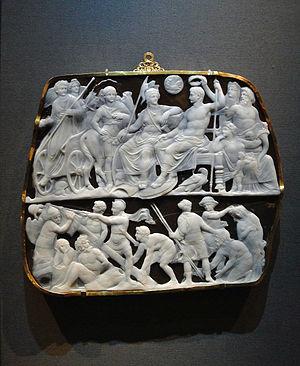
La frise du Parthénon ou « frise des Panathénées » est une frise ionique en marbre du Pentélique de 160 mètres de long représentant 378 figures humaines et 245 animaux. Elle entourait le sékos du Parthénon sur l'Acropole d'Athènes. Si elle a été réalisée par plusieurs artistes, elle fut sculptée très probablement sous la direction de Phidias entre 442 et 438 av. J.-C.
La Gemma augustea ou gemme Auguste est une sardonyx à deux couches. Le camée couramment appelé Gemma augustea est l'un des chefs-d'œuvre de la glyptique du Iᵉʳ siècle apr. J.-C. Il a été taillé dans une pierre d'onyx à double couche, blanche et bleu très foncé, aux environs de l'an 10, par un artiste qui pourrait être Dioscoride d'Aegeae en Cilicie ou l'un de ses disciples. Il mesure 19,05 cm de hauteur - 22,86 cm de largeur - 1,27 cm d'épaisseur. Il se trouve actuellement au Kunsthistorisches Museum de Vienne.